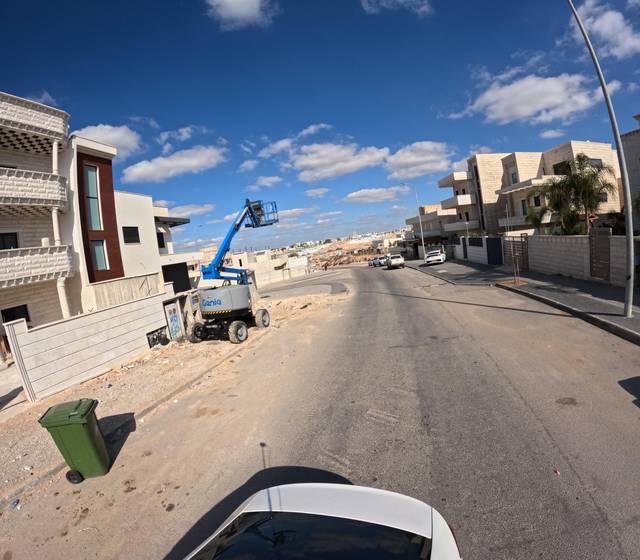
Region: Israel
Coordinates: 31.378, 34.745